Architecture in Helsinki

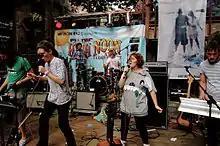
Architecture in Helsinki performing at SXSW in Austin, Texas, in March 2007.

Even though the group's name includes Finland's capital Helsinki, they first played there at the Flow Festival in August 2007: "When we were in Norway at the end of last year there were a few Finnish interviewers who came to interview us mainly about the name. I think they were quite perplexed. To us, the name means having to answer many questions and inquiries about the name, which I guess, is entirely understandable," Sam Perry said.